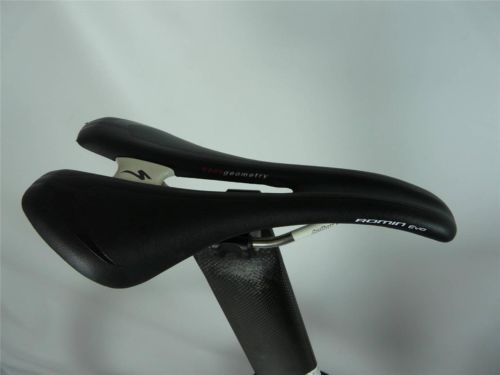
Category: bicycle